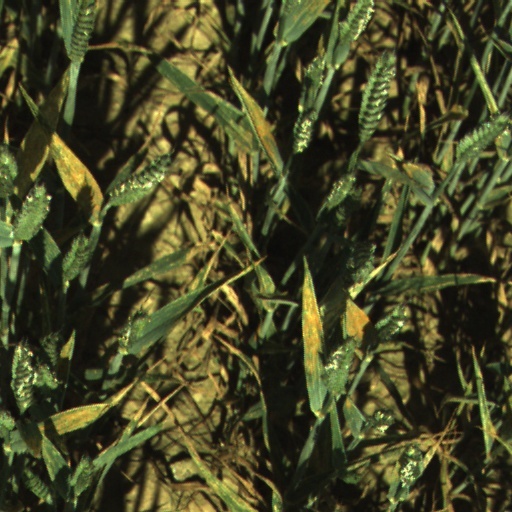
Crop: wheat